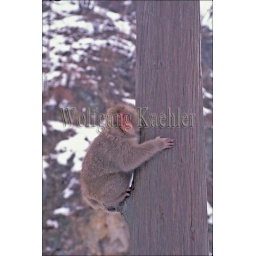
Japan, near nagano, jigokudani, japanese macaque, snow monkey on cypress tree